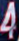
Number: 4